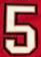
Number: 5